George Munday

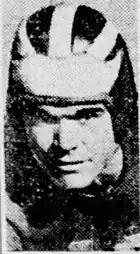
Munday, 1933

George Munday (June 13, 1907 – October 17, 1975), known while playing professional football as "Sunday" Munday, was an American football player. He played college football for the College of Emporia (1925–1928) and professional football for the Cleveland Indians (1931), New York Giants (1931–1932), Cincinnati Reds (1933–1934), St. Louis Gunners (1934), and Brooklyn/Rochester Tigers (1936).